Subglacial lakes on Mars

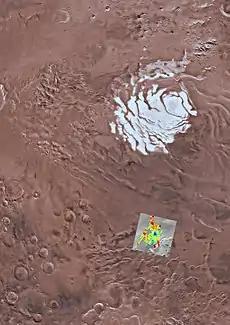
The square indicates color-coded results superimposed on the location of the reported subglacial lake at 193°E, 81°S. Blue represents the area with the brightest radar reflection.

Salty subglacial lakes are controversially inferred from radar measurements to exist below the South Polar Layered Deposits (SPLD) in Ultimi Scopuli of Mars' southern ice cap. The idea of subglacial lakes due to basal melting at the polar ice caps on Mars was first hypothesized in the 1980s. For liquid water to persist below the SPLD, researchers propose that perchlorate is dissolved in the water, which lowers the freezing temperature, but other explanations such as saline ice or hydrous minerals have been offered. Challenges for explaining sufficiently warm conditions for liquid water to exist below the southern ice cap include low amounts of geothermal heating from the subsurface and overlying pressure from the ice. As a result, it is disputed whether radar detections of bright reflectors were instead caused by other materials such as saline ice or deposits of minerals such as clays. While lakes with salt concentrations 20 times that of the ocean pose challenges for life, potential subglacial lakes on Mars are of high interest for astrobiology because microbial ecosystems have been found in deep subglacial lakes on Earth, such as in Lake Whillans in Antarctica below 800 m of ice.